Blindman River

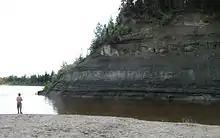
The Blindman River is deeply incised into Paskapoo Formation bedrock at its confluence with the Red Deer River.

There are two competing theories regarding the name of the river. One theory suggests a Cree hunting party became snowblind while travelling and had to rest on the river banks until their eyes healed. The hunting party applied the name to the river, which translates as 'He is blind'. The second theory argues that "Blindman" is a descriptive term, applied to the river because of its numerous meanders and curves.